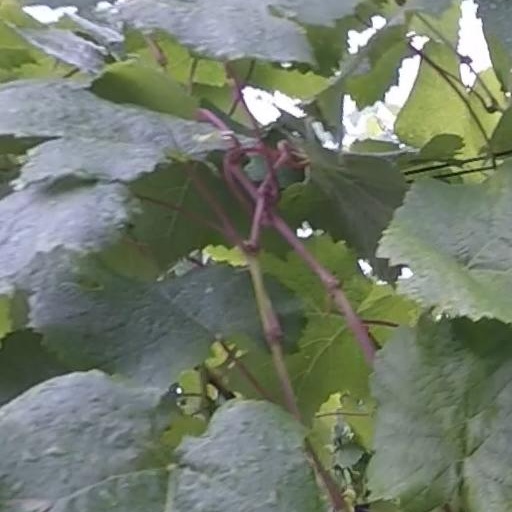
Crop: grape